Sky Punks

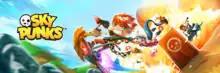

Sky Punks is a 2015 endless racing freemium video game developed by "Fathom Interactive" and published by Rovio Stars.